Jan Frans van Bredael

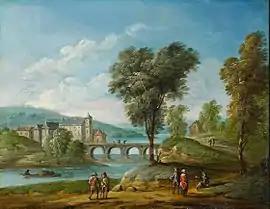
Landscape with castle and bridge

Jan Frans van Bredael painted in a variety of genres including history and religious painting. However, he is best known for his landscapes with genre scenes, battle and hunting scenes and equestrian paintings. While he initially mainly copied works of Wouwerman and Brueghel, Jan Frans van Bredael was able to develop his own style. Van Bredael quoted Wouwerman's tropes in his own compositions of equestrian and battle scenes. In his landscapes he remained closer in style to Jan Brueghel the Elder.